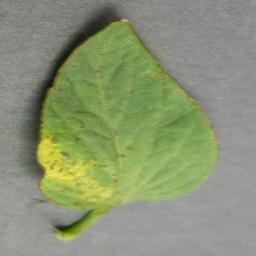
Label: Tomato___Tomato_Yellow_Leaf_Curl_Virus